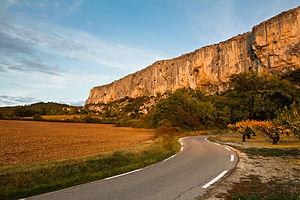
Falaise de la Madeleine à Lioux
Lioux est une commune française située dans le département de Vaucluse, en région Provence-Alpes-Côte d'Azur.